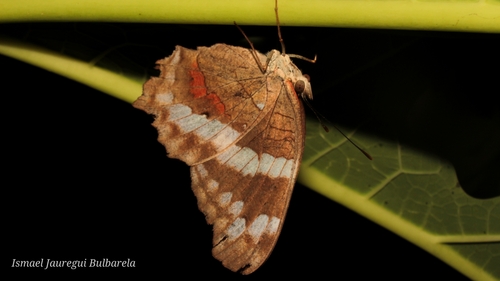
Scientific name: Anartia fatima
Common name: Banded peacock
Family: Nymphalidae
Order: Lepidoptera
Pollinator type: Primary pollinator
Habitat: Open areas and gardens
Geographic range: South America
Conservation status: Least Concern